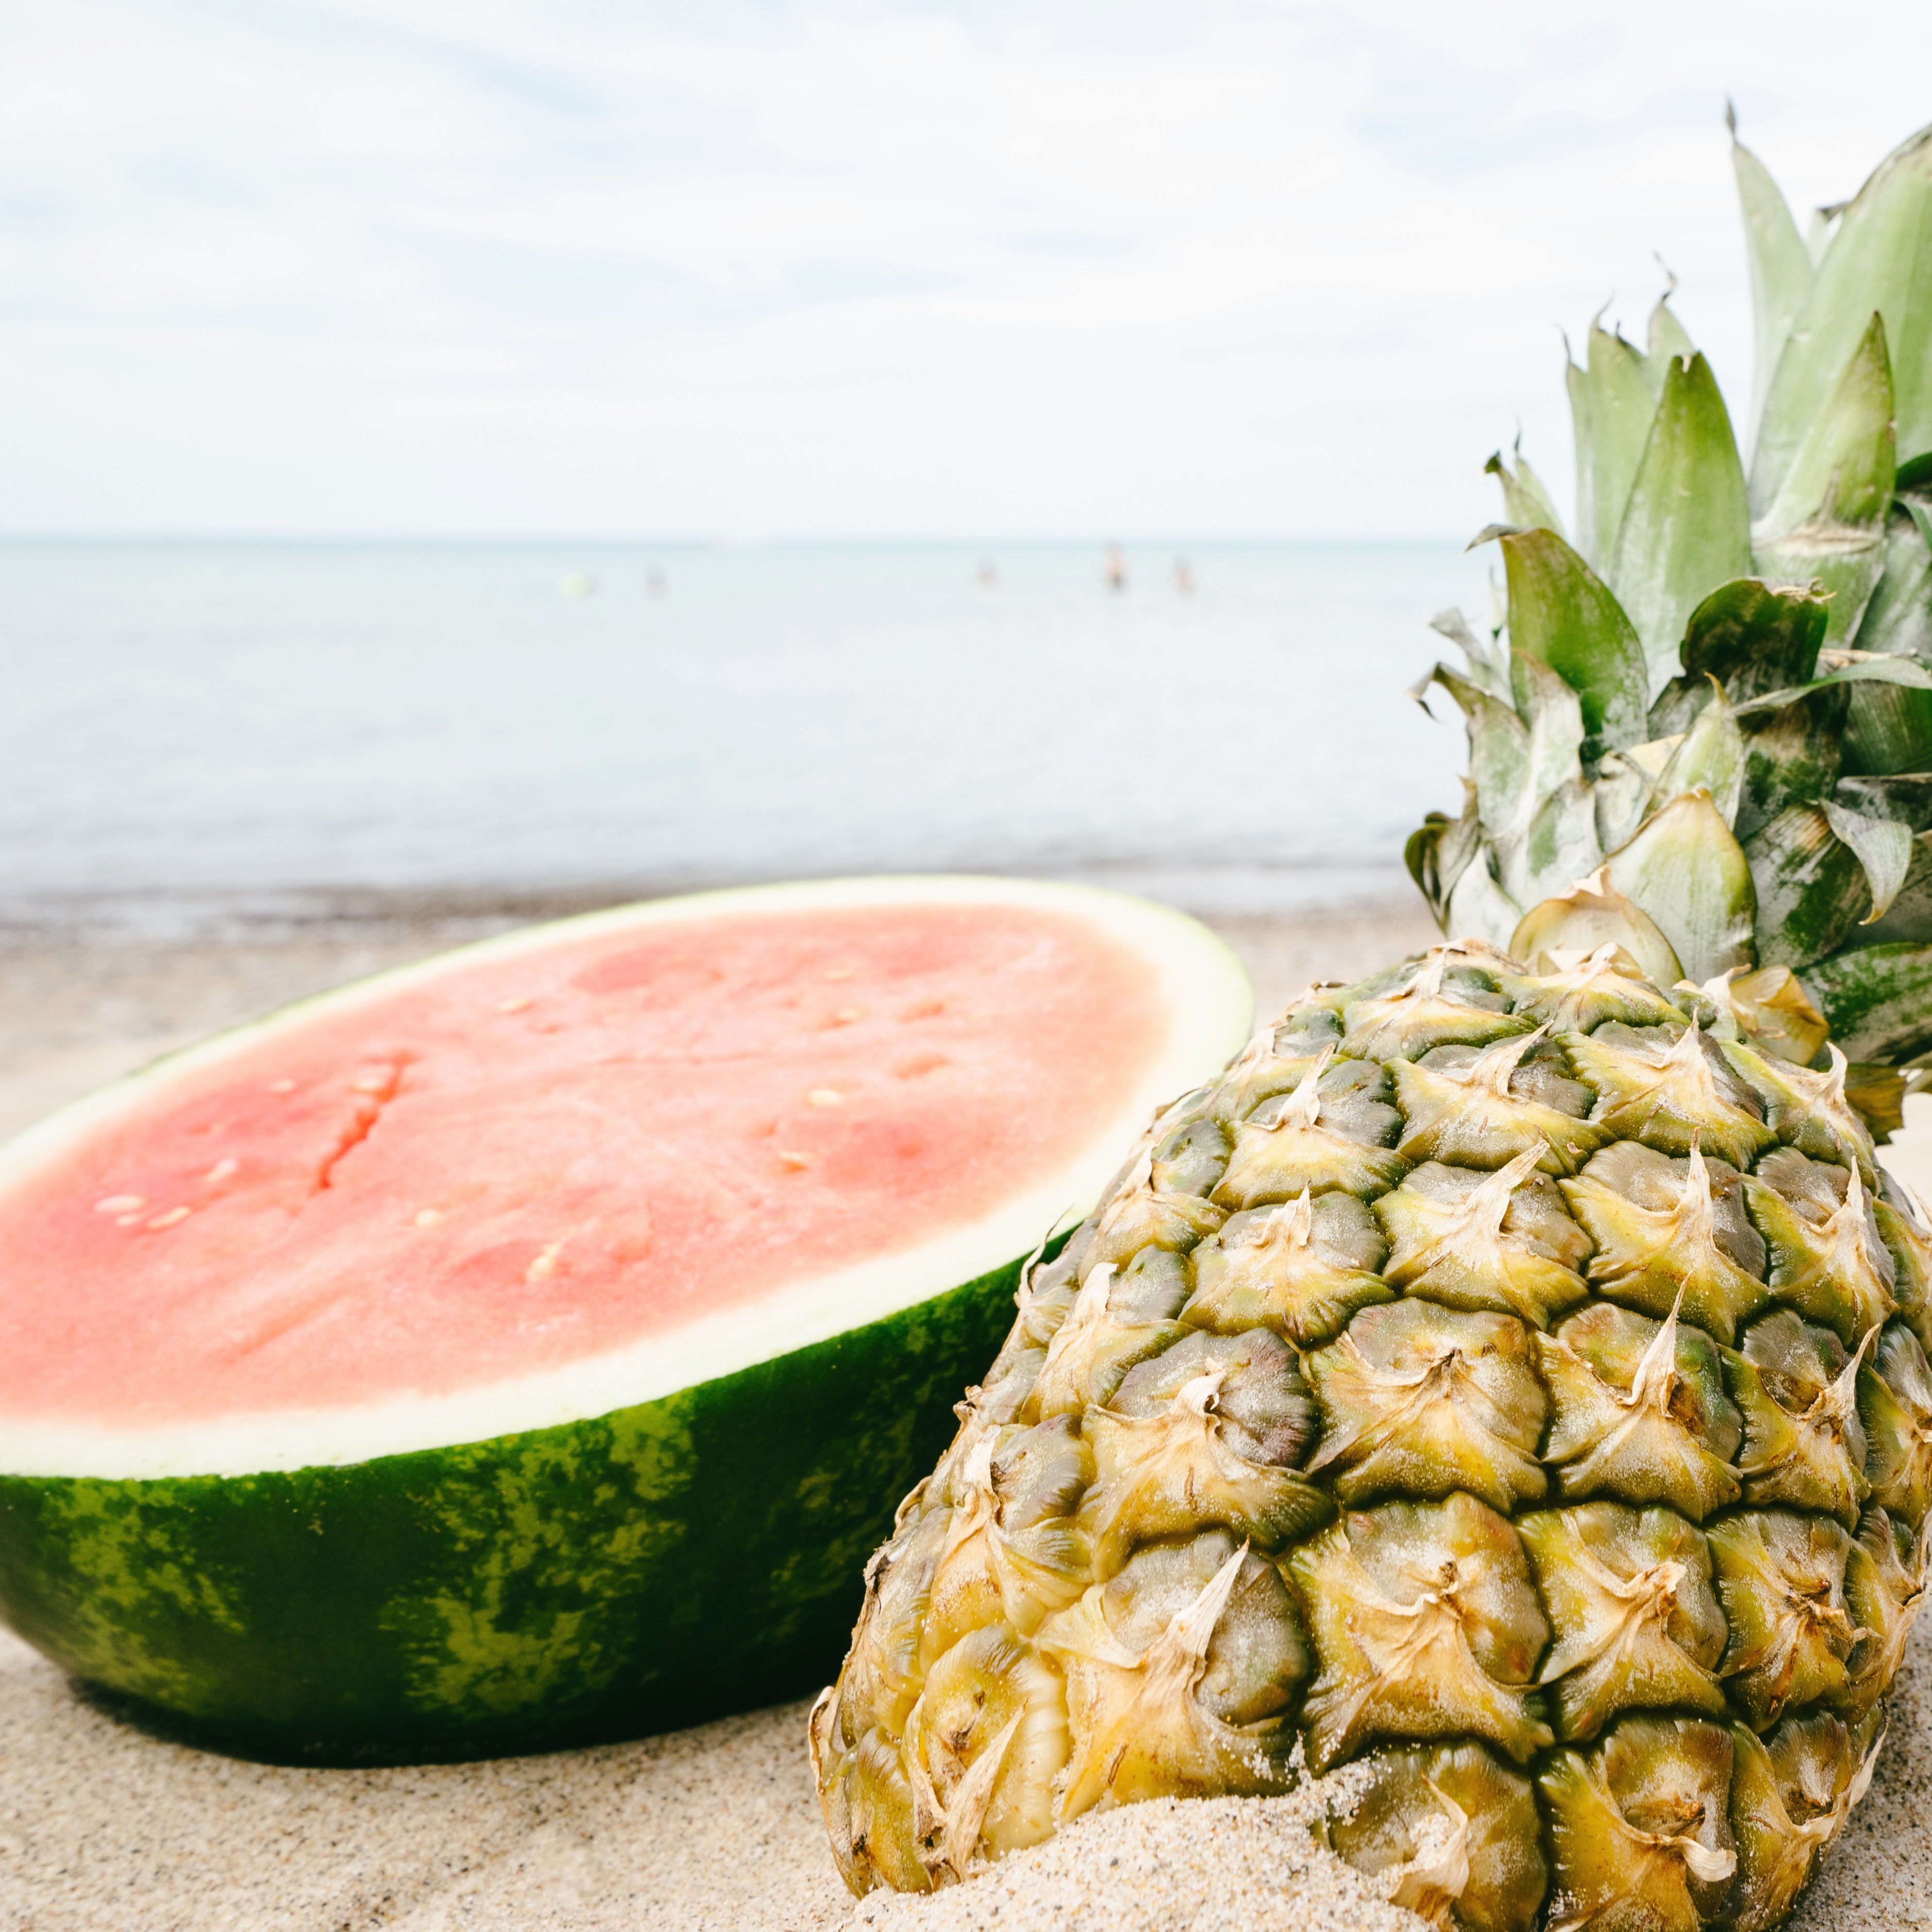
plant, fruit, food, produce, vegetable, watermelon, pineapple, coconut, melon, flowering plant, land plant, cucumber gourd and melon family